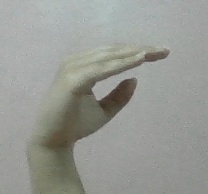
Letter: jeem